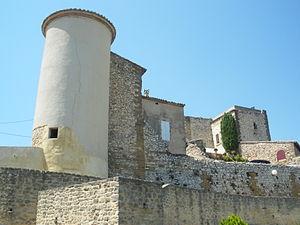
Chateau de Vedène, Vaucluse, France
Vedène est une ville française située dans le département de Vaucluse en région Provence-Alpes-Côte d'Azur. Elle fait partie du Grand Avignon.